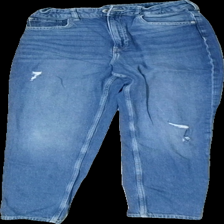
View: front
Type: Jeans
Category: Children
Brand: H&M
Colors: Blue
Material: 100% cotton
Cut: Regular
Size: 152
Trend: Denim
Stains: Minor
Price range: 50-100
Recommended usage: Remake